Quadrisecant

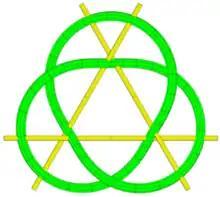
Three quadrisecants of a trefoil knot

In geometry, a quadrisecant or quadrisecant line of a space curve is a line that passes through four points of the curve. This is the largest possible number of intersections that a generic space curve can have with a line, and for such curves the quadrisecants form a discrete set of lines. Quadrisecants have been studied for curves of several types: